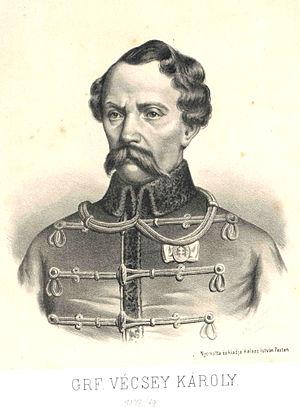
comte Károly Vécsey est un général hongrois exécuté pour sa participation à la révolution hongroise de 1848. Il est l'un des 13 martyrs d'Arad.